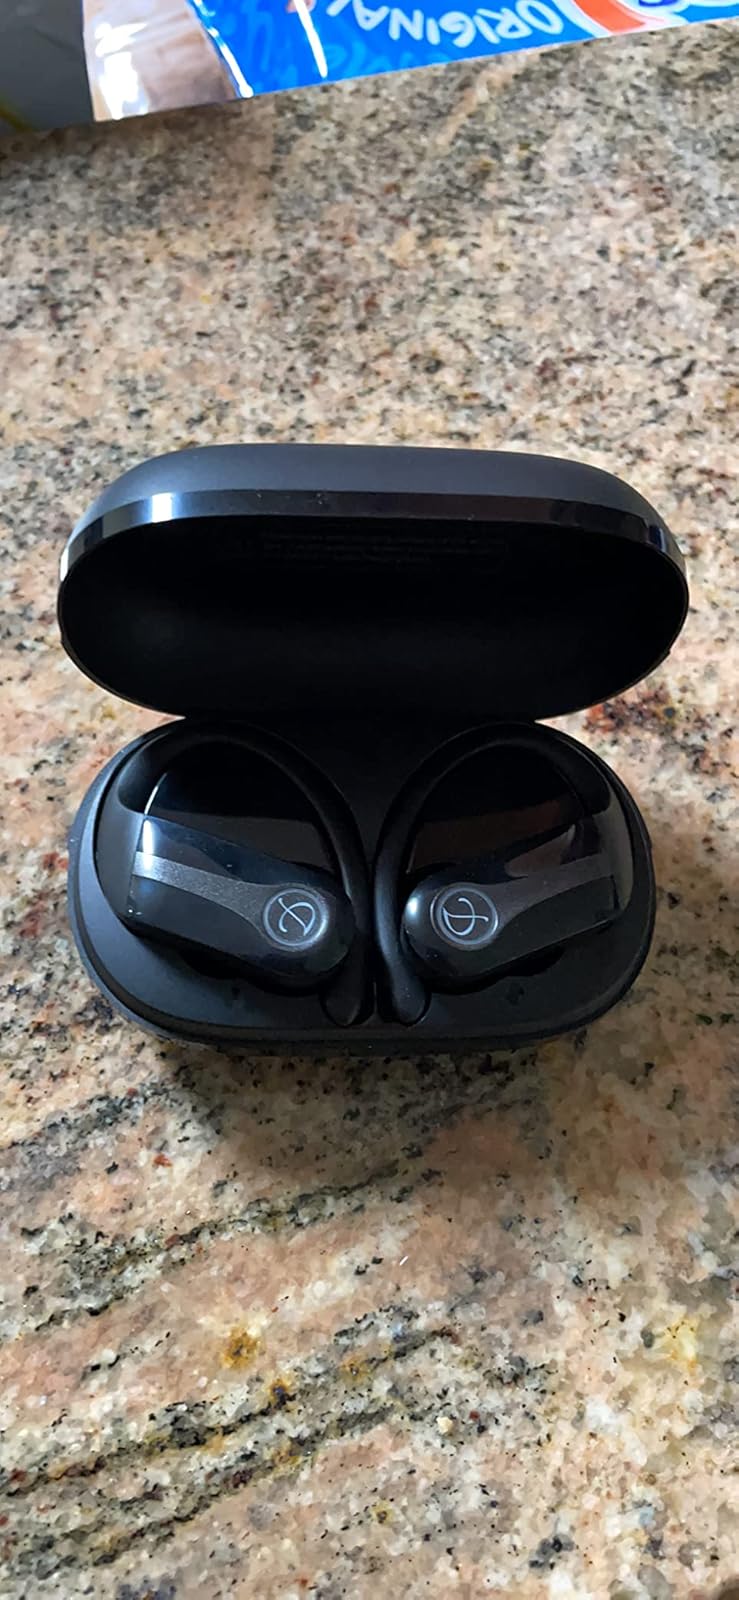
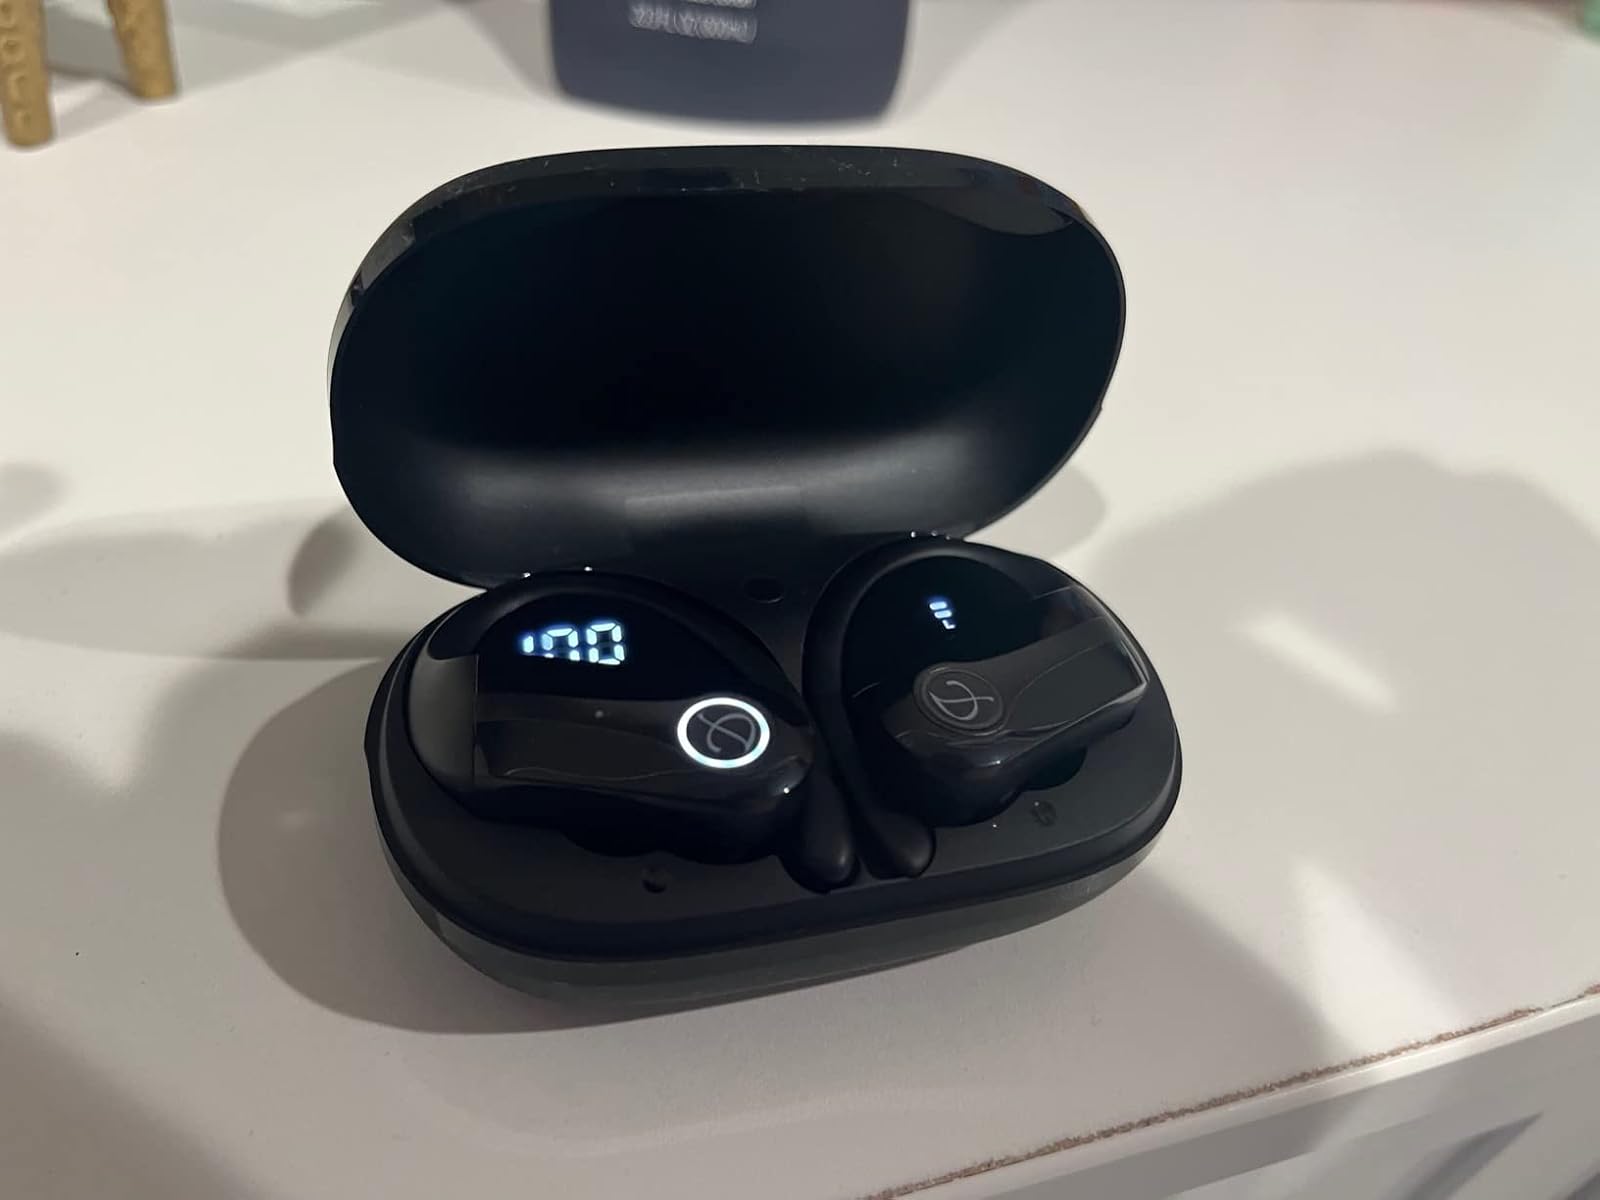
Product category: earbuds
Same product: yes